Vergonha

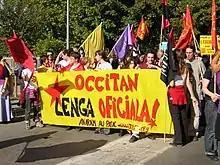
Pro-officiality gathering in Carcassonne

In 1992, after some questioned the unconstitutional segregation of minority languages in France, Art. II of the 1958 French Constitution was revised so that "the language of the Republic is French" ("la langue de la République est le français"). This was achieved only months before the Council of Europe passed the European Charter for Regional or Minority Languages, which Jacques Chirac ignored despite Lionel Jospin's plea for the Constitutional Council to amend Art. II and include all vernacular languages spoken on French soil. Yet again, non-French languages in France were denied official recognition and deemed too dangerous for the unity of the country, and Occitans, Basques, Corsicans, Catalans, Flemings, Bretons, Alsatians, Nissarts, and Savoyards have still no explicit legal right to conduct public affairs in their regional languages within their home lands. The text was again refused by majority deputies on 18 January 2008, after the Académie française voiced their absolute disapproval of regional languages, the recognition of which they perceive as "an attack on French national identity".